Jasper Danckaerts

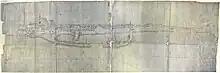
Map of New York from Brooklyn Heights, based on a 1679 original by Danckaerts

Jasper Danckaerts (7 May 1639, in Vlissingen – 1702/04, in Middelburg) was the founder of a colony of Labadists along the Bohemia River in what is now the US state of Maryland. He is known for his journal, kept while traveling through the territory which had previously been part of the New Netherland. Documenting his journey in 1679–1680, it offers a description of the landscape and the lifestyle of inhabitants of the region in the late 17th century.